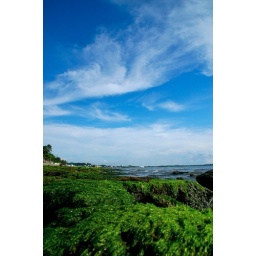
this part of the beach was covered in bright green sea weeds.